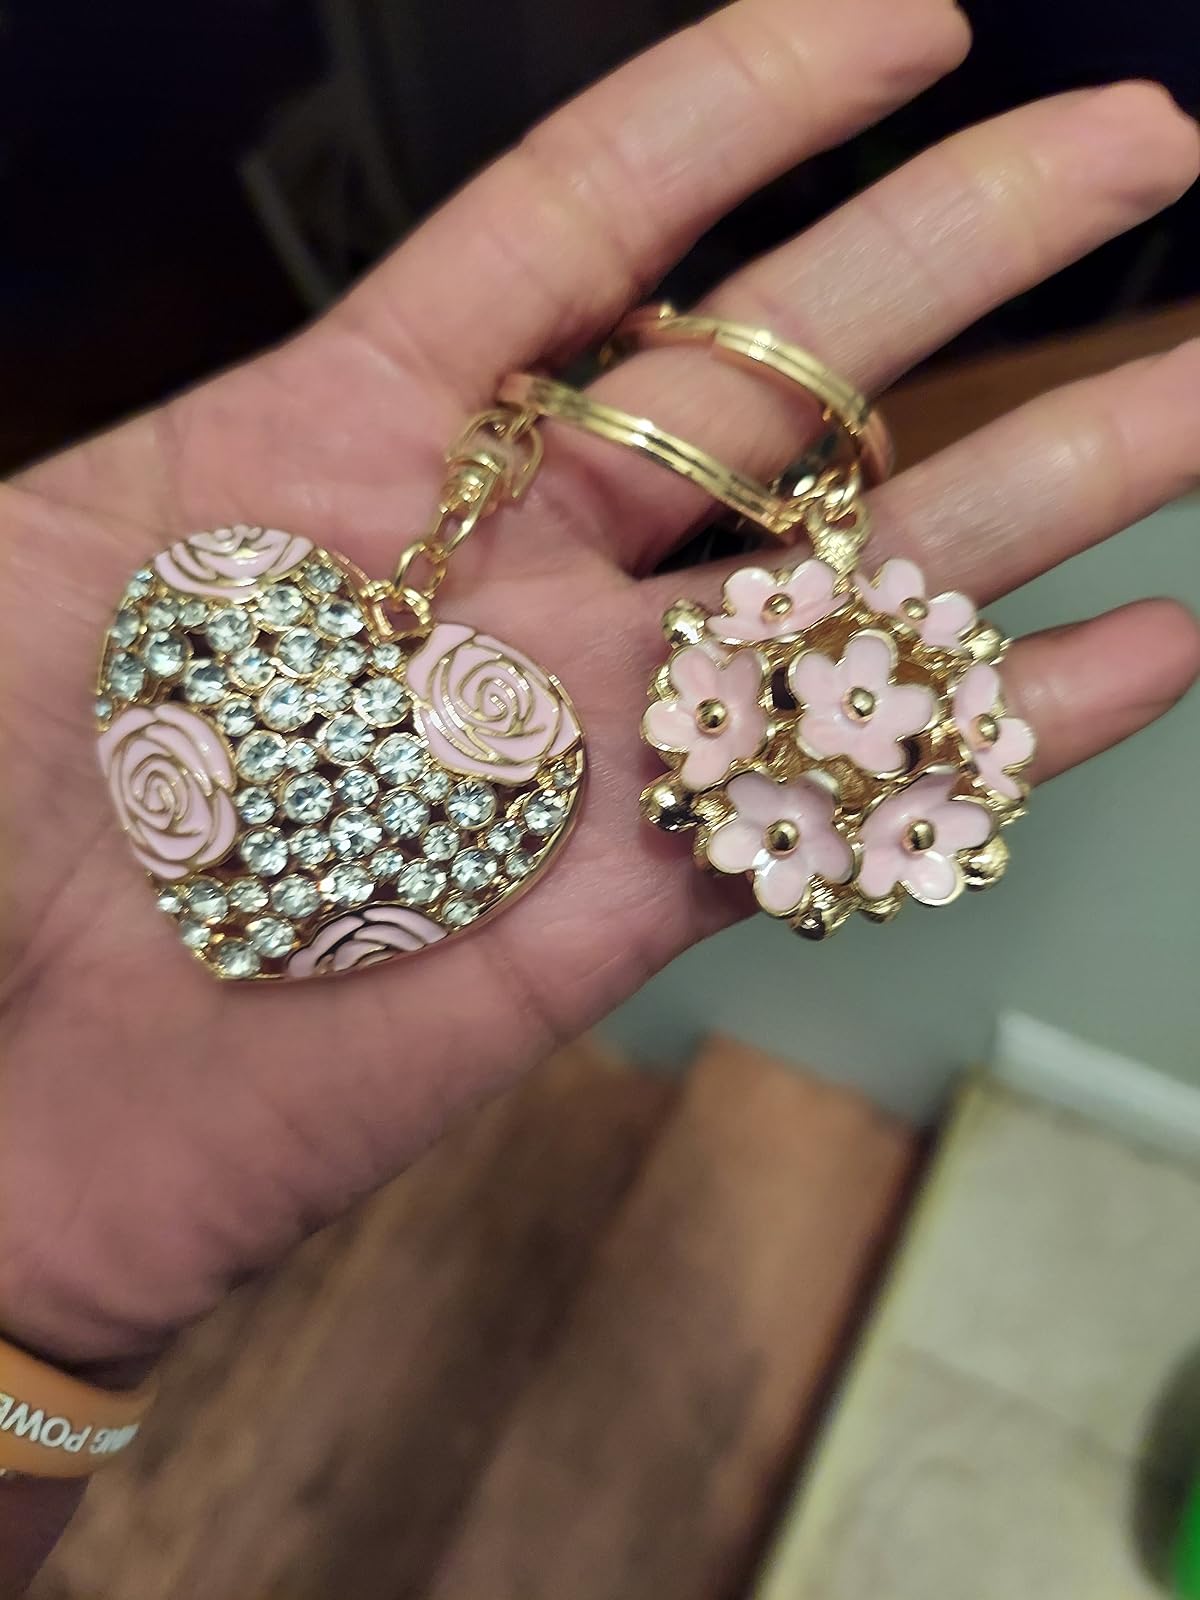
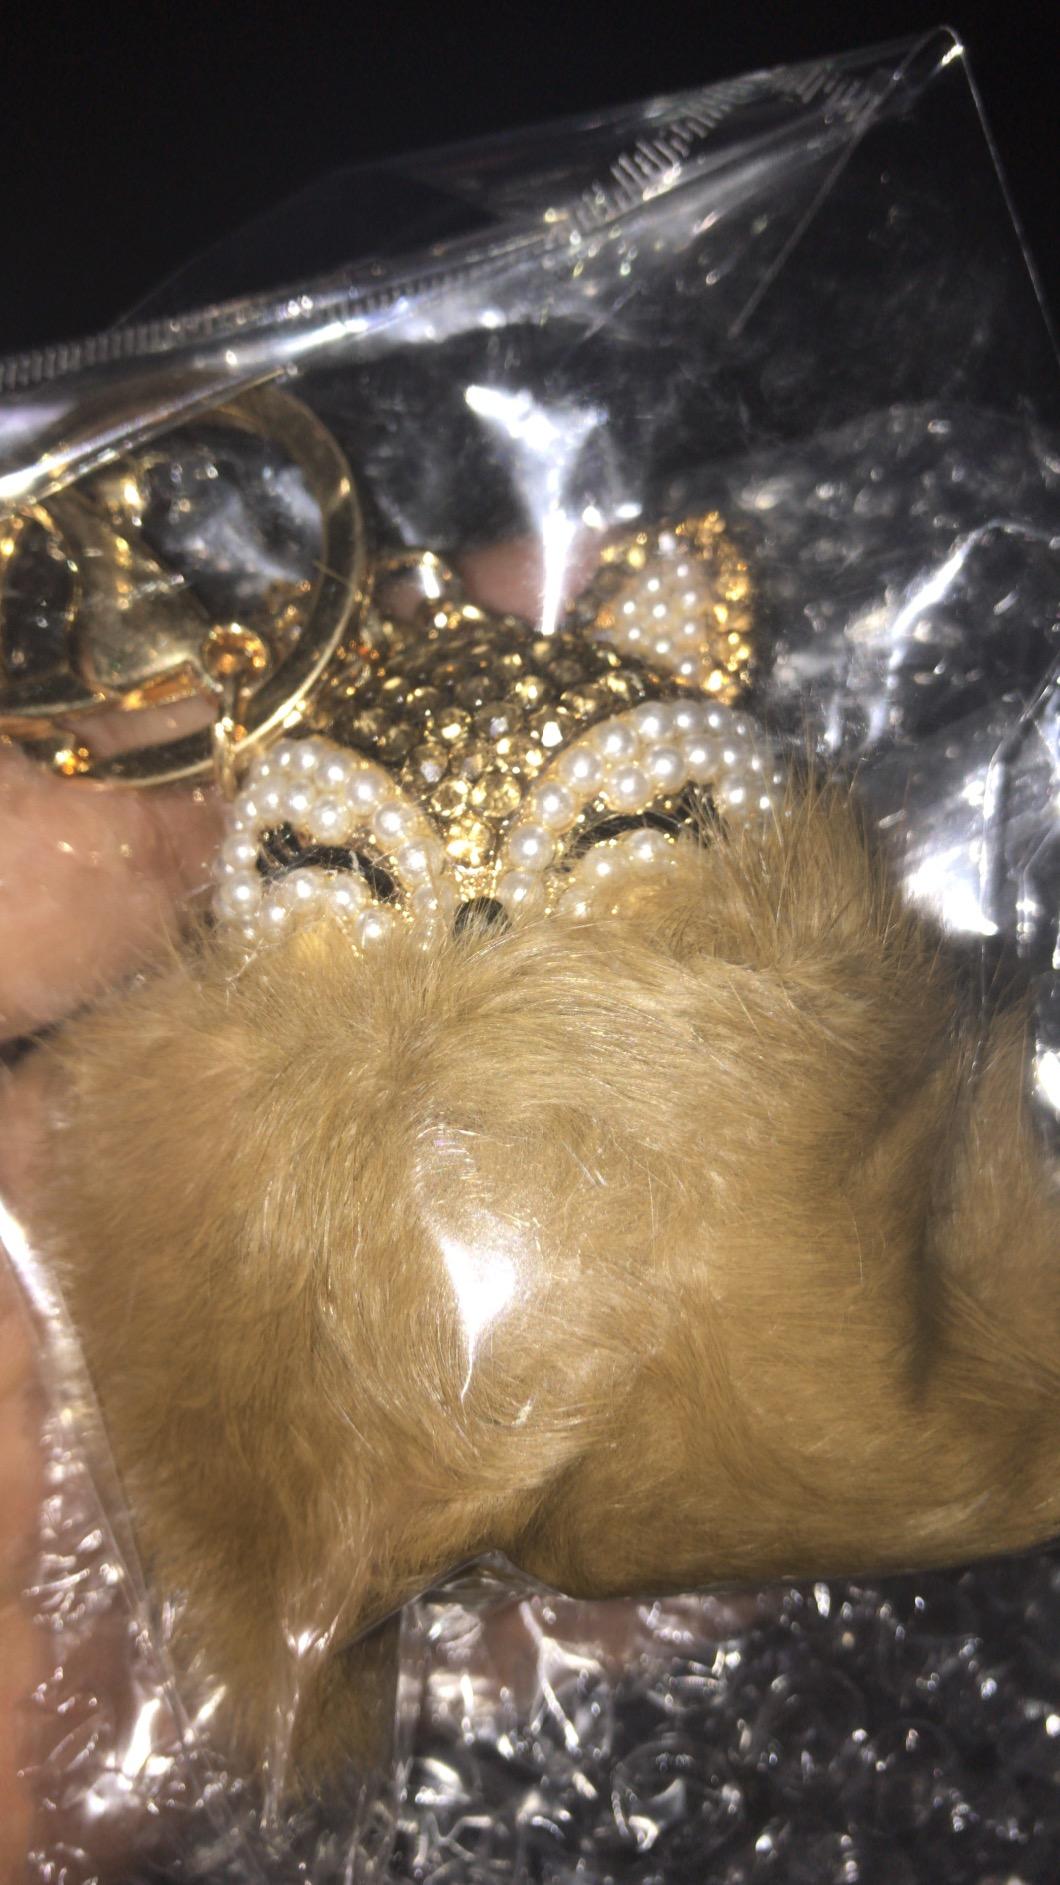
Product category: accessories_keychain
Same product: no